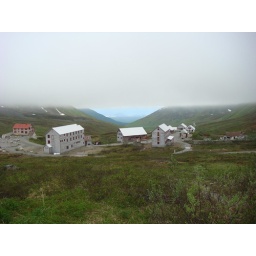
right at cloud level in the mountains